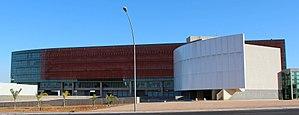
Le District fédéral est l'une des vingt-sept unités administratives du Brésil. Dans son territoire se trouve la capitale fédérale, Brasilia. Il se situe au cœur du plateau central brésilien, presque entièrement enclavé dans l'État du Goiás, et possède une frontière avec l'état de Minas Gerais. Sous sa forme actuelle, le District fédéral est créé en 1960 lors du transfert de la capitale du pays de Rio de Janeiro à Brasília. La région est autonome administrativement et possède un statut particulier différent de celui des autres États fédérés.